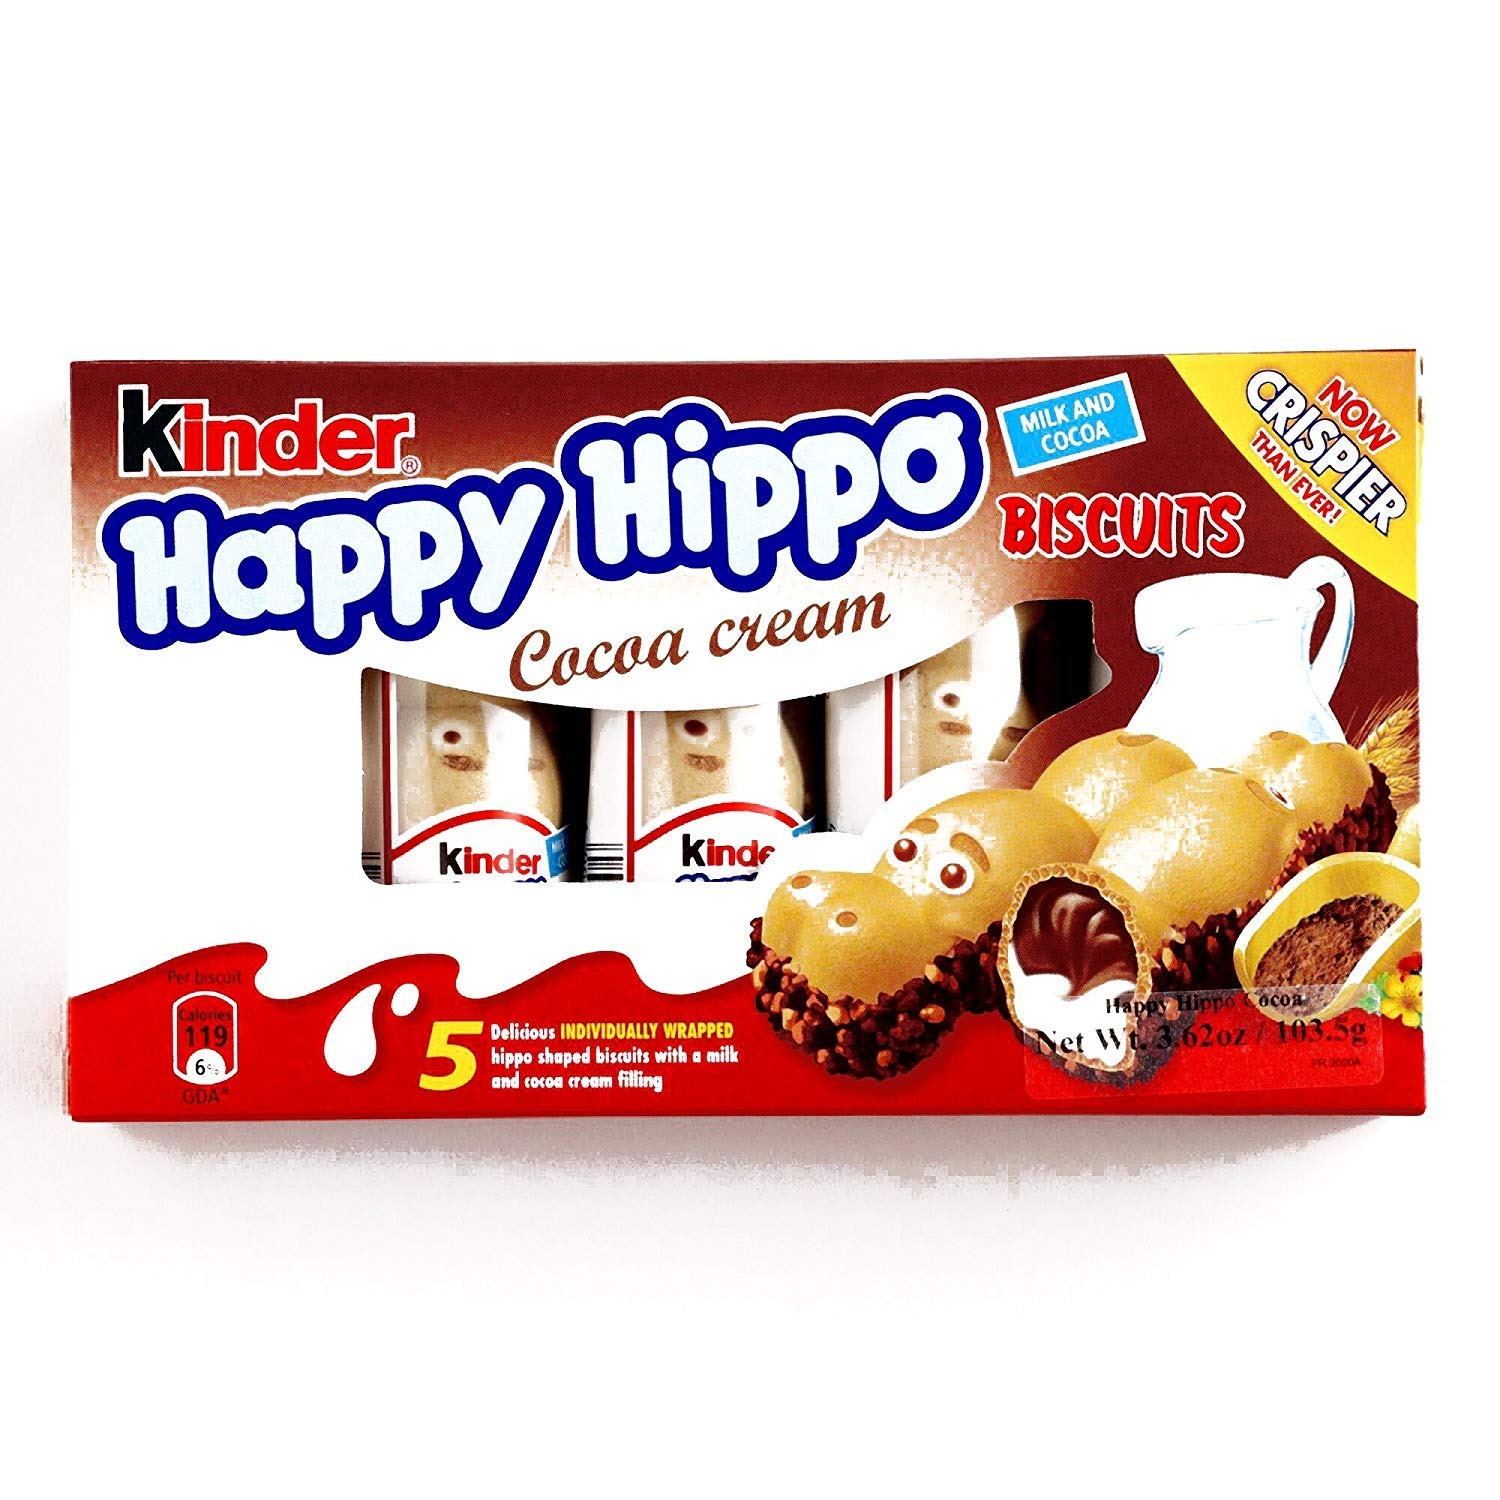
Item Name: Kinder Happy Hippo Cocoa Biscuits 3.62 oz each (2 Items Per Order)
Bullet Point 1: Cocoa Flavored Biscuits: These are Kinder Happy Hippo Cocoa Biscuits with a delicious cocoa flavor.
Bullet Point 2: Fun Shape: The biscuits have a fun, round shape that kids love.
Bullet Point 3: Perfect Size: Each biscuit is 3.62 ounces, just the right size for snacking.
Bullet Point 4: Occasion Treats: These biscuits make a great party favor or dessert for special occasions like birthdays and holidays.
Bullet Point 5: Kinder Joy: Kinder Happy Hippo Cocoa Biscuits are made by Kinder Joy, a fun and playful brand for kids.
Value: 7.24
Unit: Ounce

Price: 27.17